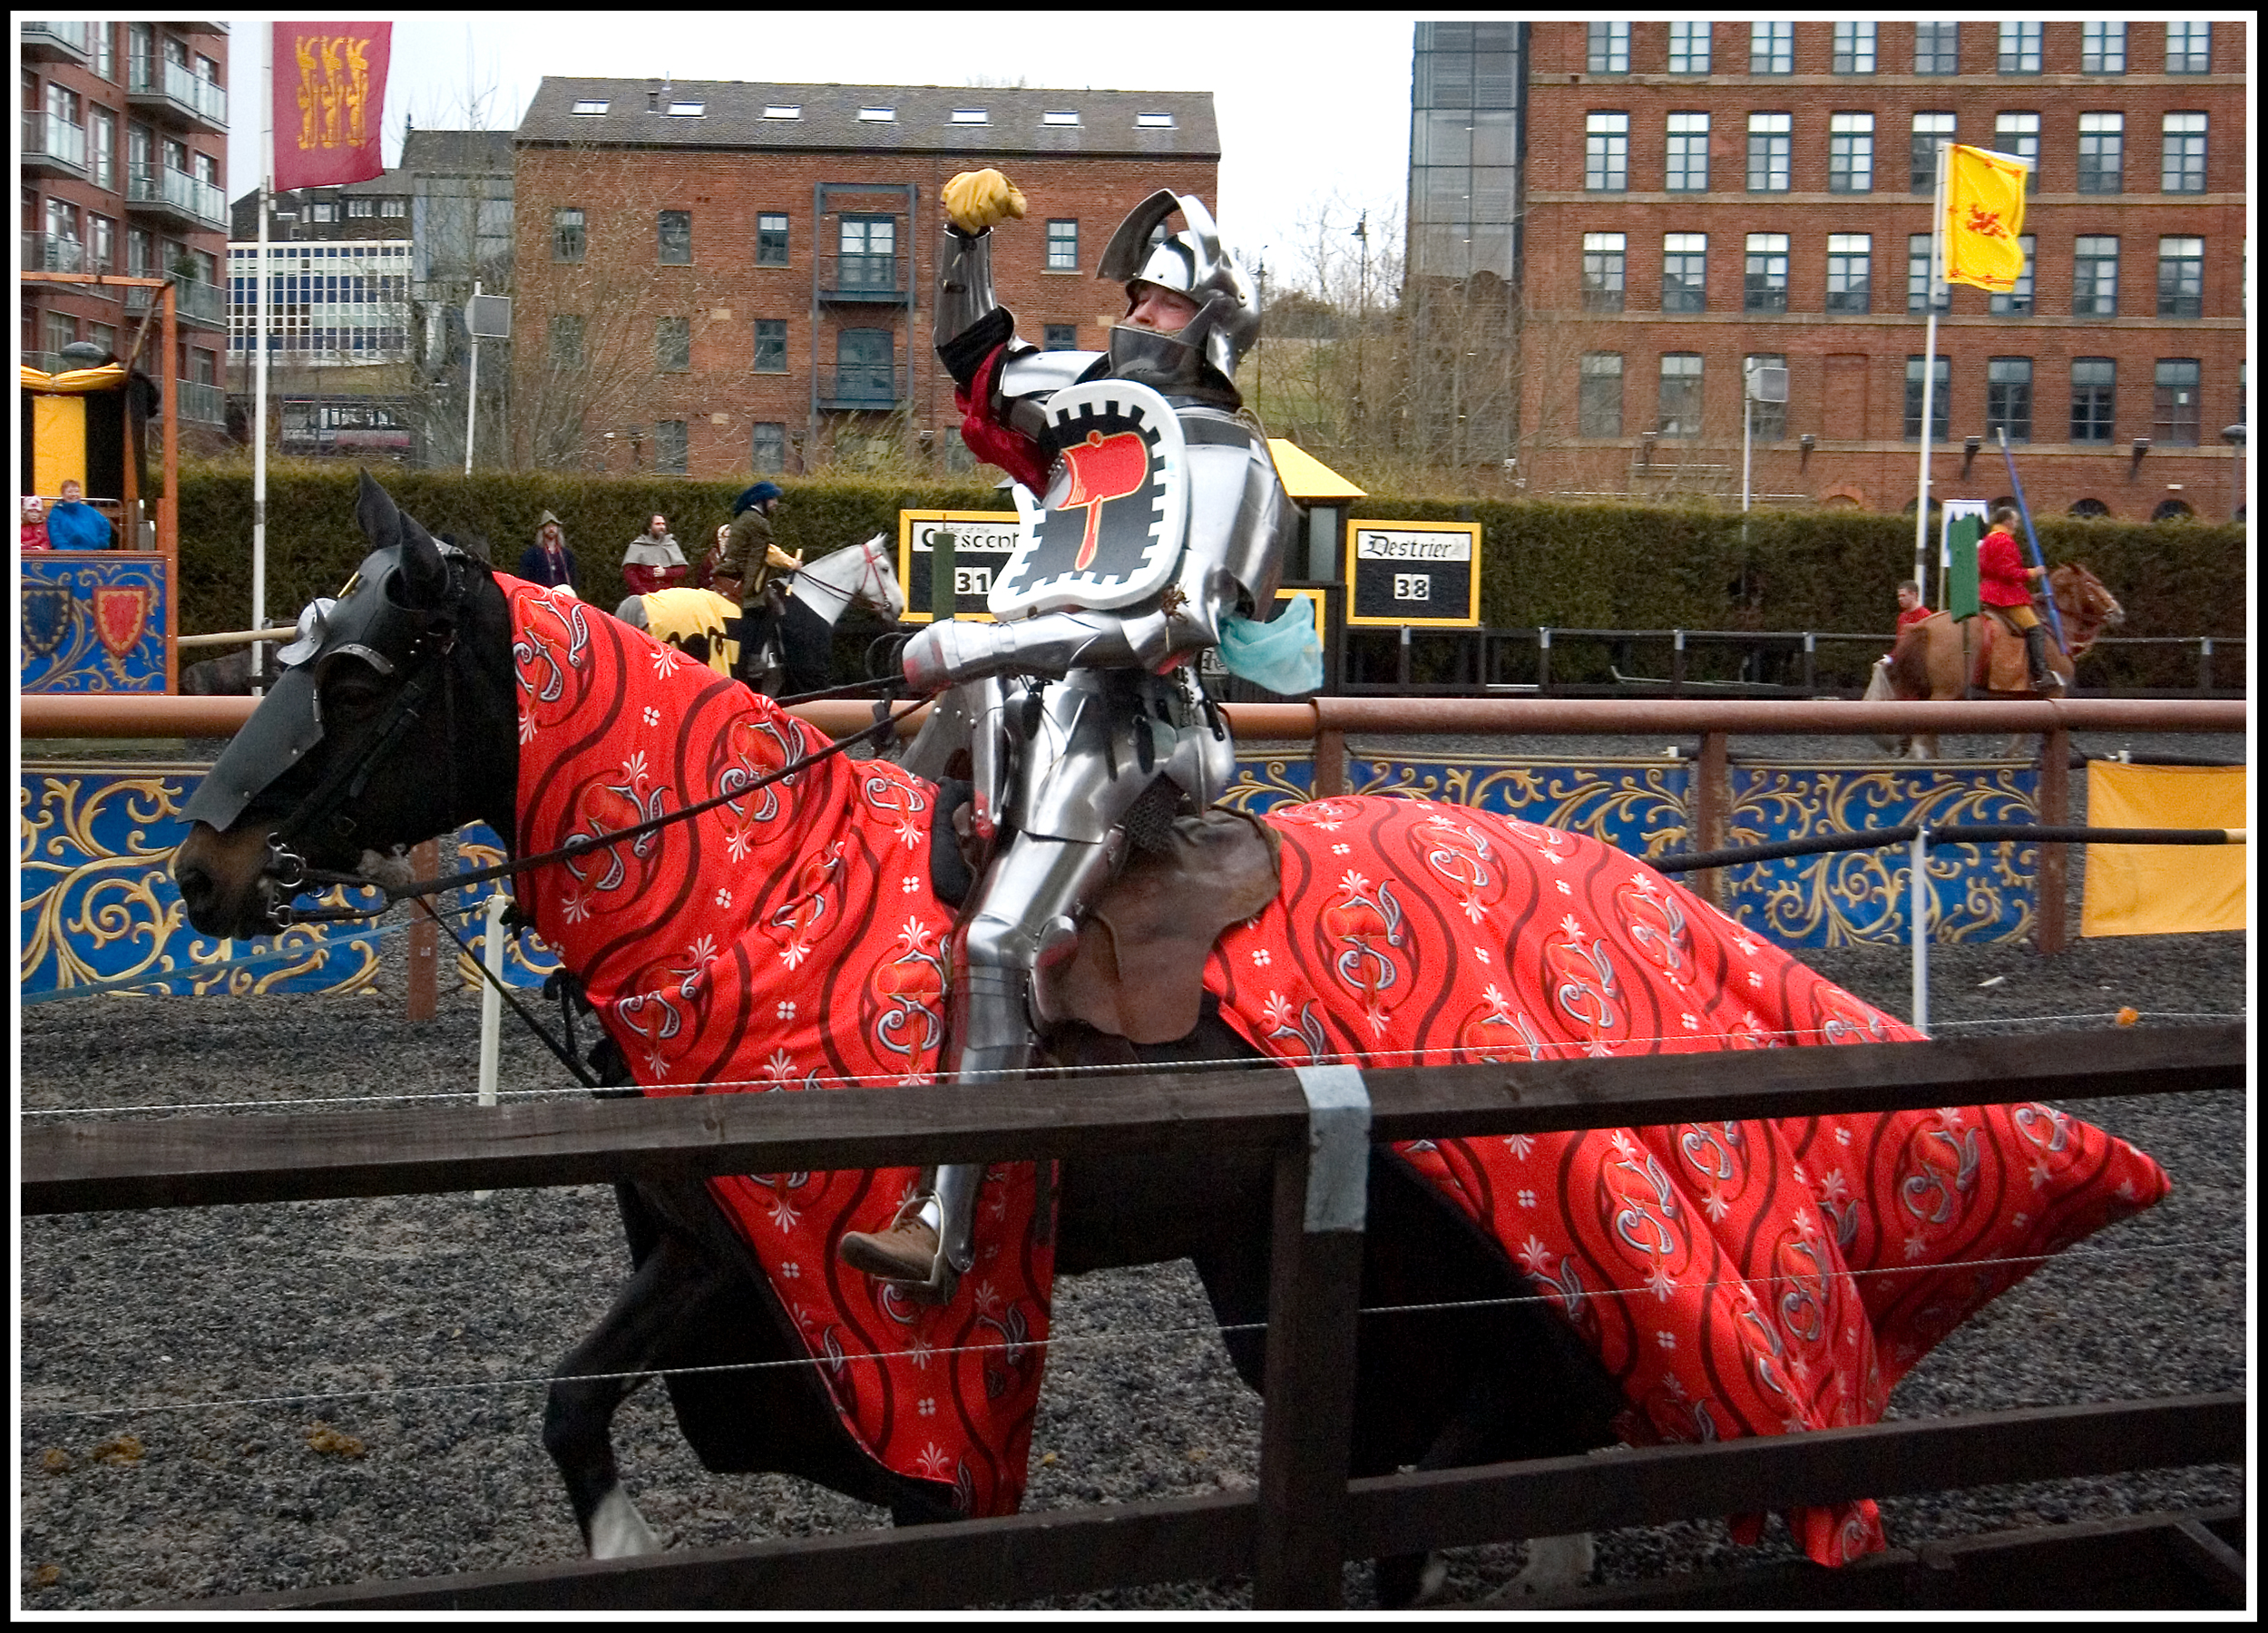
horse, leeds, festival, knight, racing, jockey, armour, screenshot